RNA silencing suppressor p19

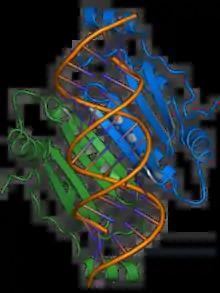
The structure of the tomato bushy stunt virus p19 protein bound to double-stranded RNA. The two p19 monomers are shown in blue and green; the RNA backbone is shown in orange. The alpha helices at the top and bottom interact with the ends of the RNA, ensuring that only RNA of the correct length is bound. This has been described as a "molecular caliper". From .

The p19 protein received its name from its size, being approximately 19 kilodaltons. It forms a functional homodimer. The crystal structures are available of p19 proteins from the tomato bushy stunt virus and Carnation Italian ringspot virus; the protein consists of a novel protein fold and exemplifies a previously unknown mechanism for binding RNA, using a binding surface formed by a beta sheet and flanked by alpha helices to interact with double-stranded RNAs of around 21 nucleotides in length in a non-sequence-specific manner.